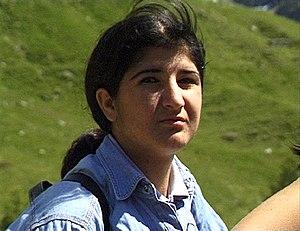
L’élève Gulnaz d’origine turque. Image tirée du film «
Classe d'accueil est un film documentaire suisse réalisé par Fernand Melgar, sorti en 1998.